Il monello della strada

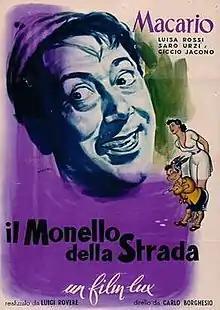

Il Monello della strada is a 1951 Italian comedy film directed by Carlo Borghesio.